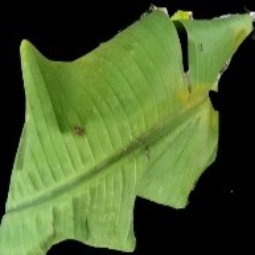
Label: Calcium